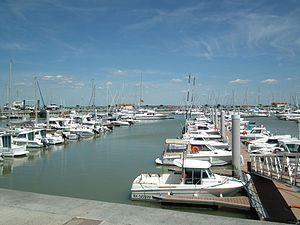
Bateaux à Port-Médoc (Le Verdon-sur-Mer, Gironde, France)
Port Médoc est un site portuaire français situé au Verdon dans le département de la Gironde et la région Nouvelle-Aquitaine.